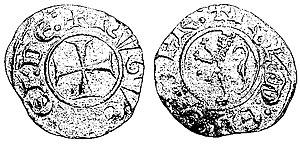
Hugues III de Lusignan est un roi de Chypre et de Jérusalem. Il était fils d'Henri de Poitiers-Antioche et d'Isabelle de Lusignan.